Oratorio di Santa Caterina, Palermo

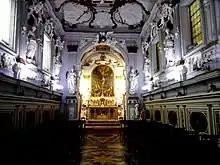
Interior towards the main altar

The Oratory of Saint Catherine of Alexandria is a Baroque oratory located attached to the church of Sant'Ignazio all'Olivella, in the quarter of the Castellammare of Palermo, region of Sicily, Italy.